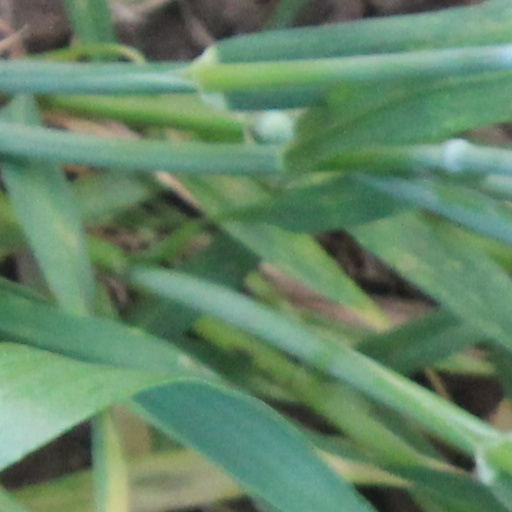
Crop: wheat